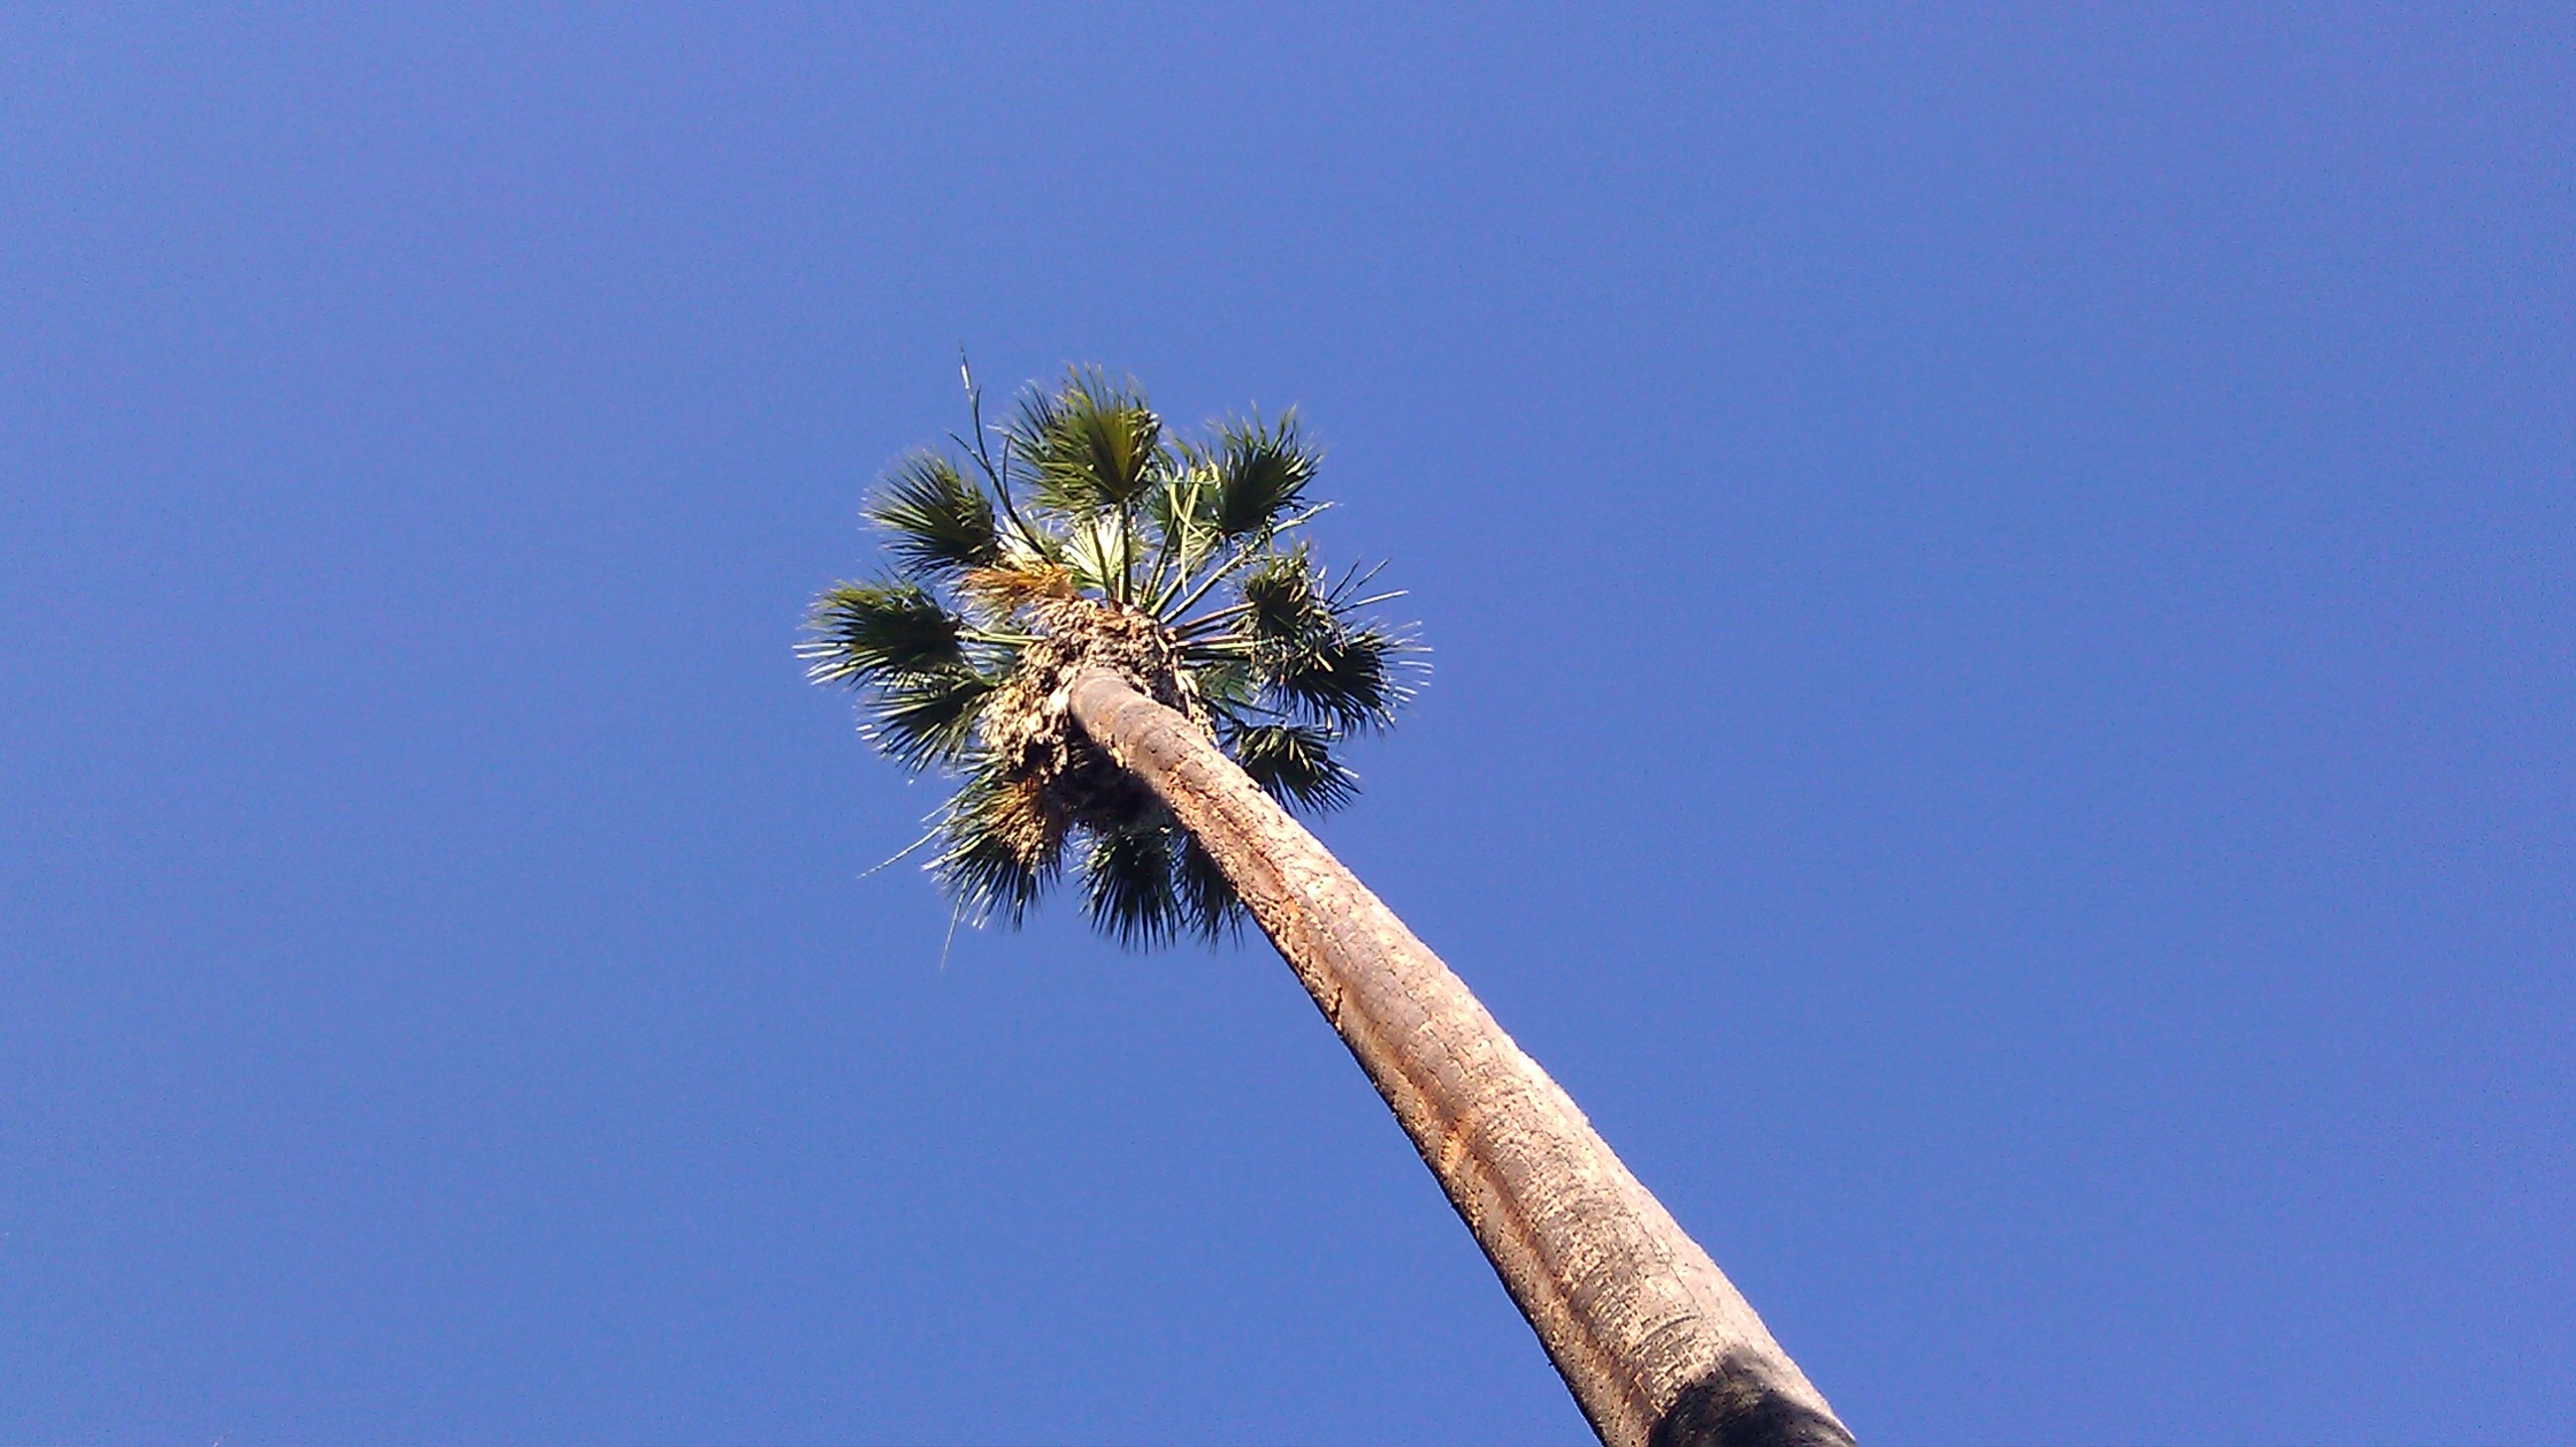
tree, branch, plant, sky, palm tree, leaf, flower, wind, foliage, palm, tropical, blue, flora, season, sunny, scene, caribbean, exotic, backdrop, flowering plant, plant stem, woody plant, land plant, arecales, palm family